ThinkPad E series

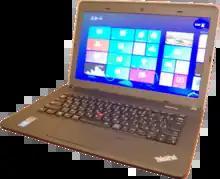
ThinkPad E440 Touch

Like the parallel T-series models (T440/T540), Gen4 E-series do not have a touchpad\trackpoint physical buttons.